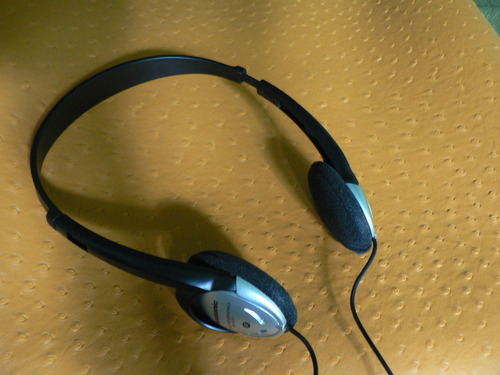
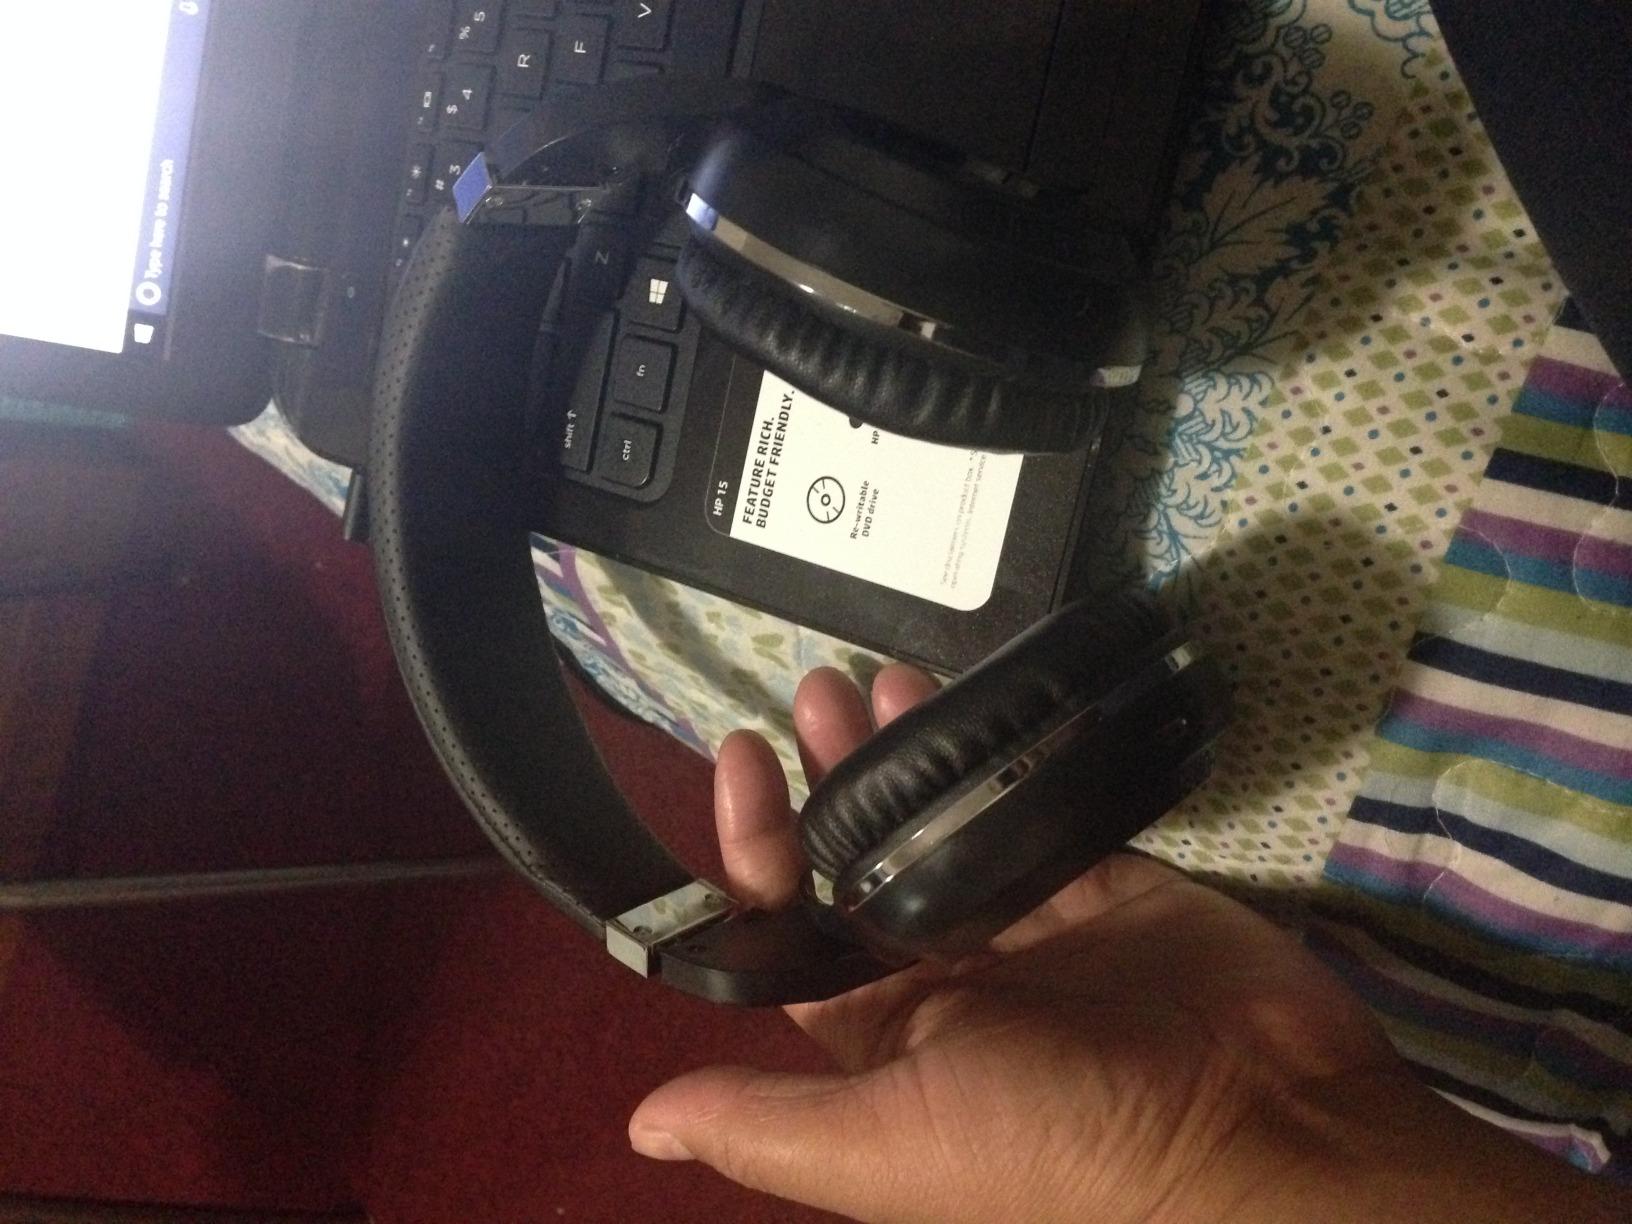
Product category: headphones
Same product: no